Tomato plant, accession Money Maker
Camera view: bottom (45 deg); turntable rotation: 240 degrees
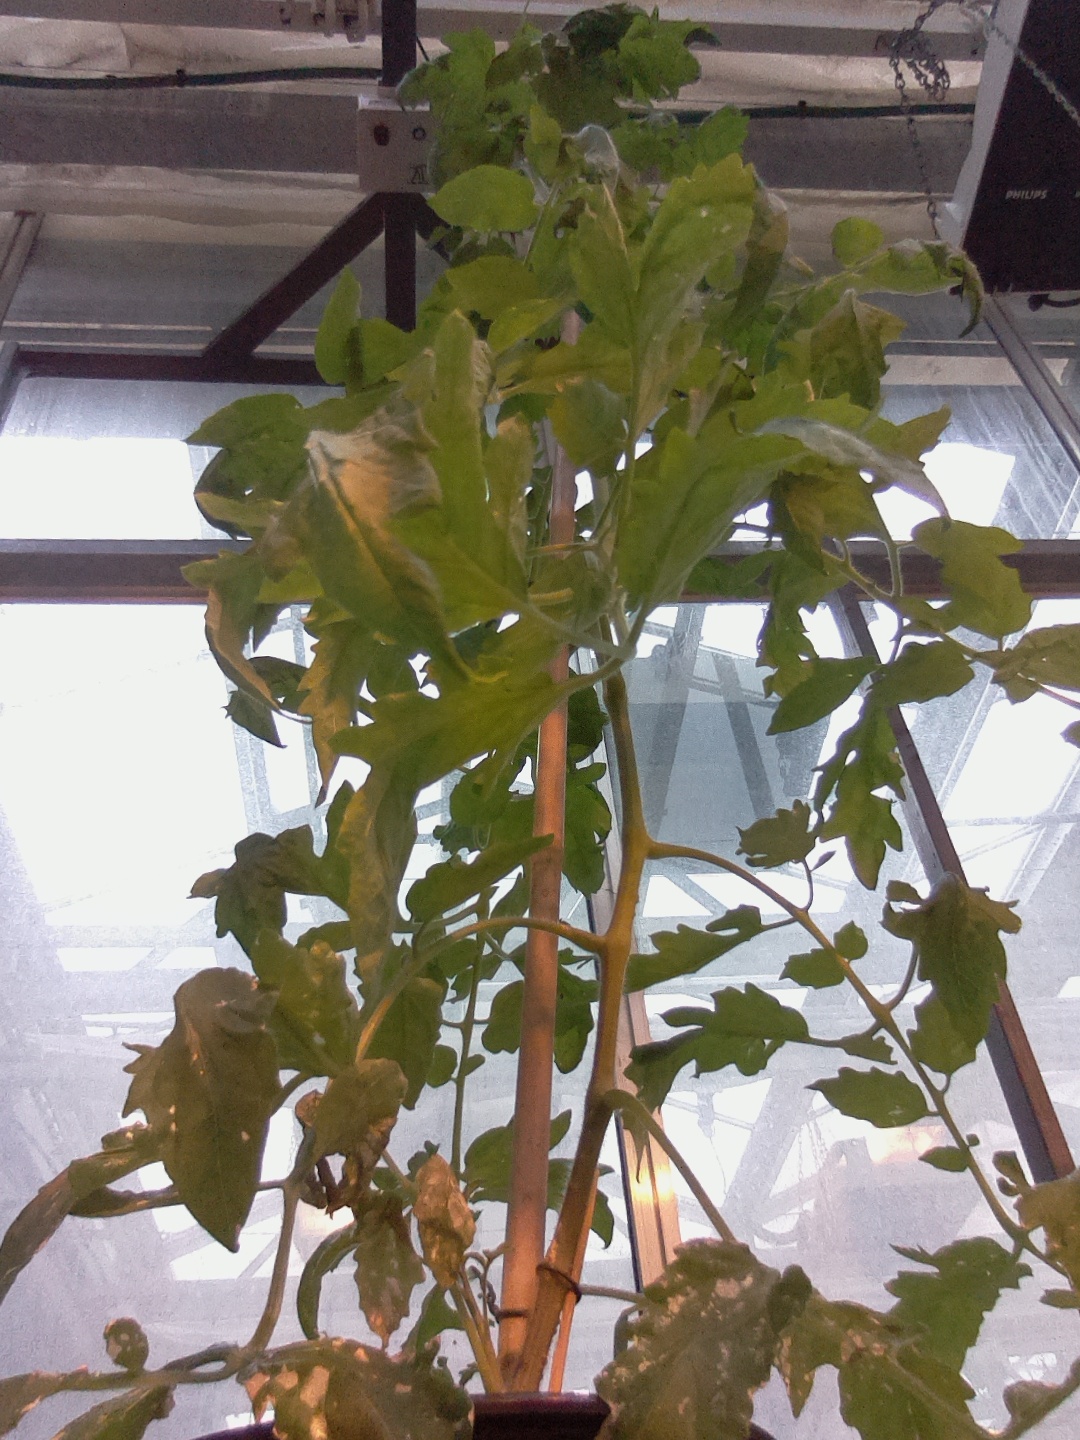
BBCH growth stage 60: First flowers open